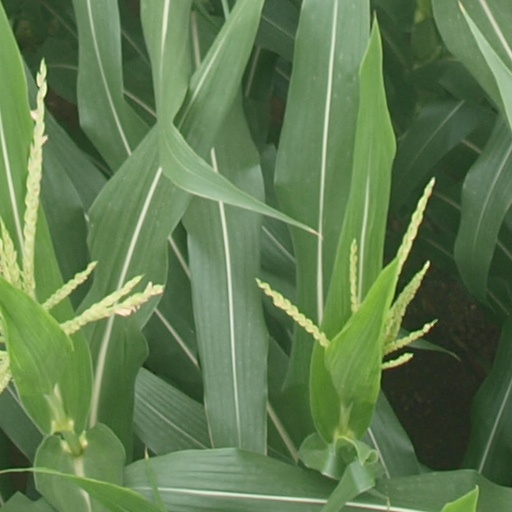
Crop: maize; corn